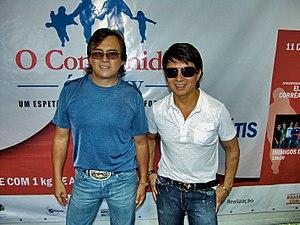
Chitãozinho & Xororó, composé des frères José Lima Sobrinho et Durval de Lima, est un duo de chanteurs brésilien de style Sertanejo. Ils ont vendu plus de 30 millions d'albums depuis leur début en 1970.